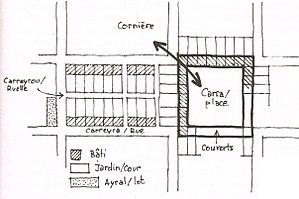
Contrairement au terme provençal qui désigne une construction en pierre, la bastide de Gascogne, du Haut-Languedoc et de Guyenne vient du languedocien bastida et désigne un village ou une ville qui a été construit sur un plan régulier et qui lui donne sa spécificité.